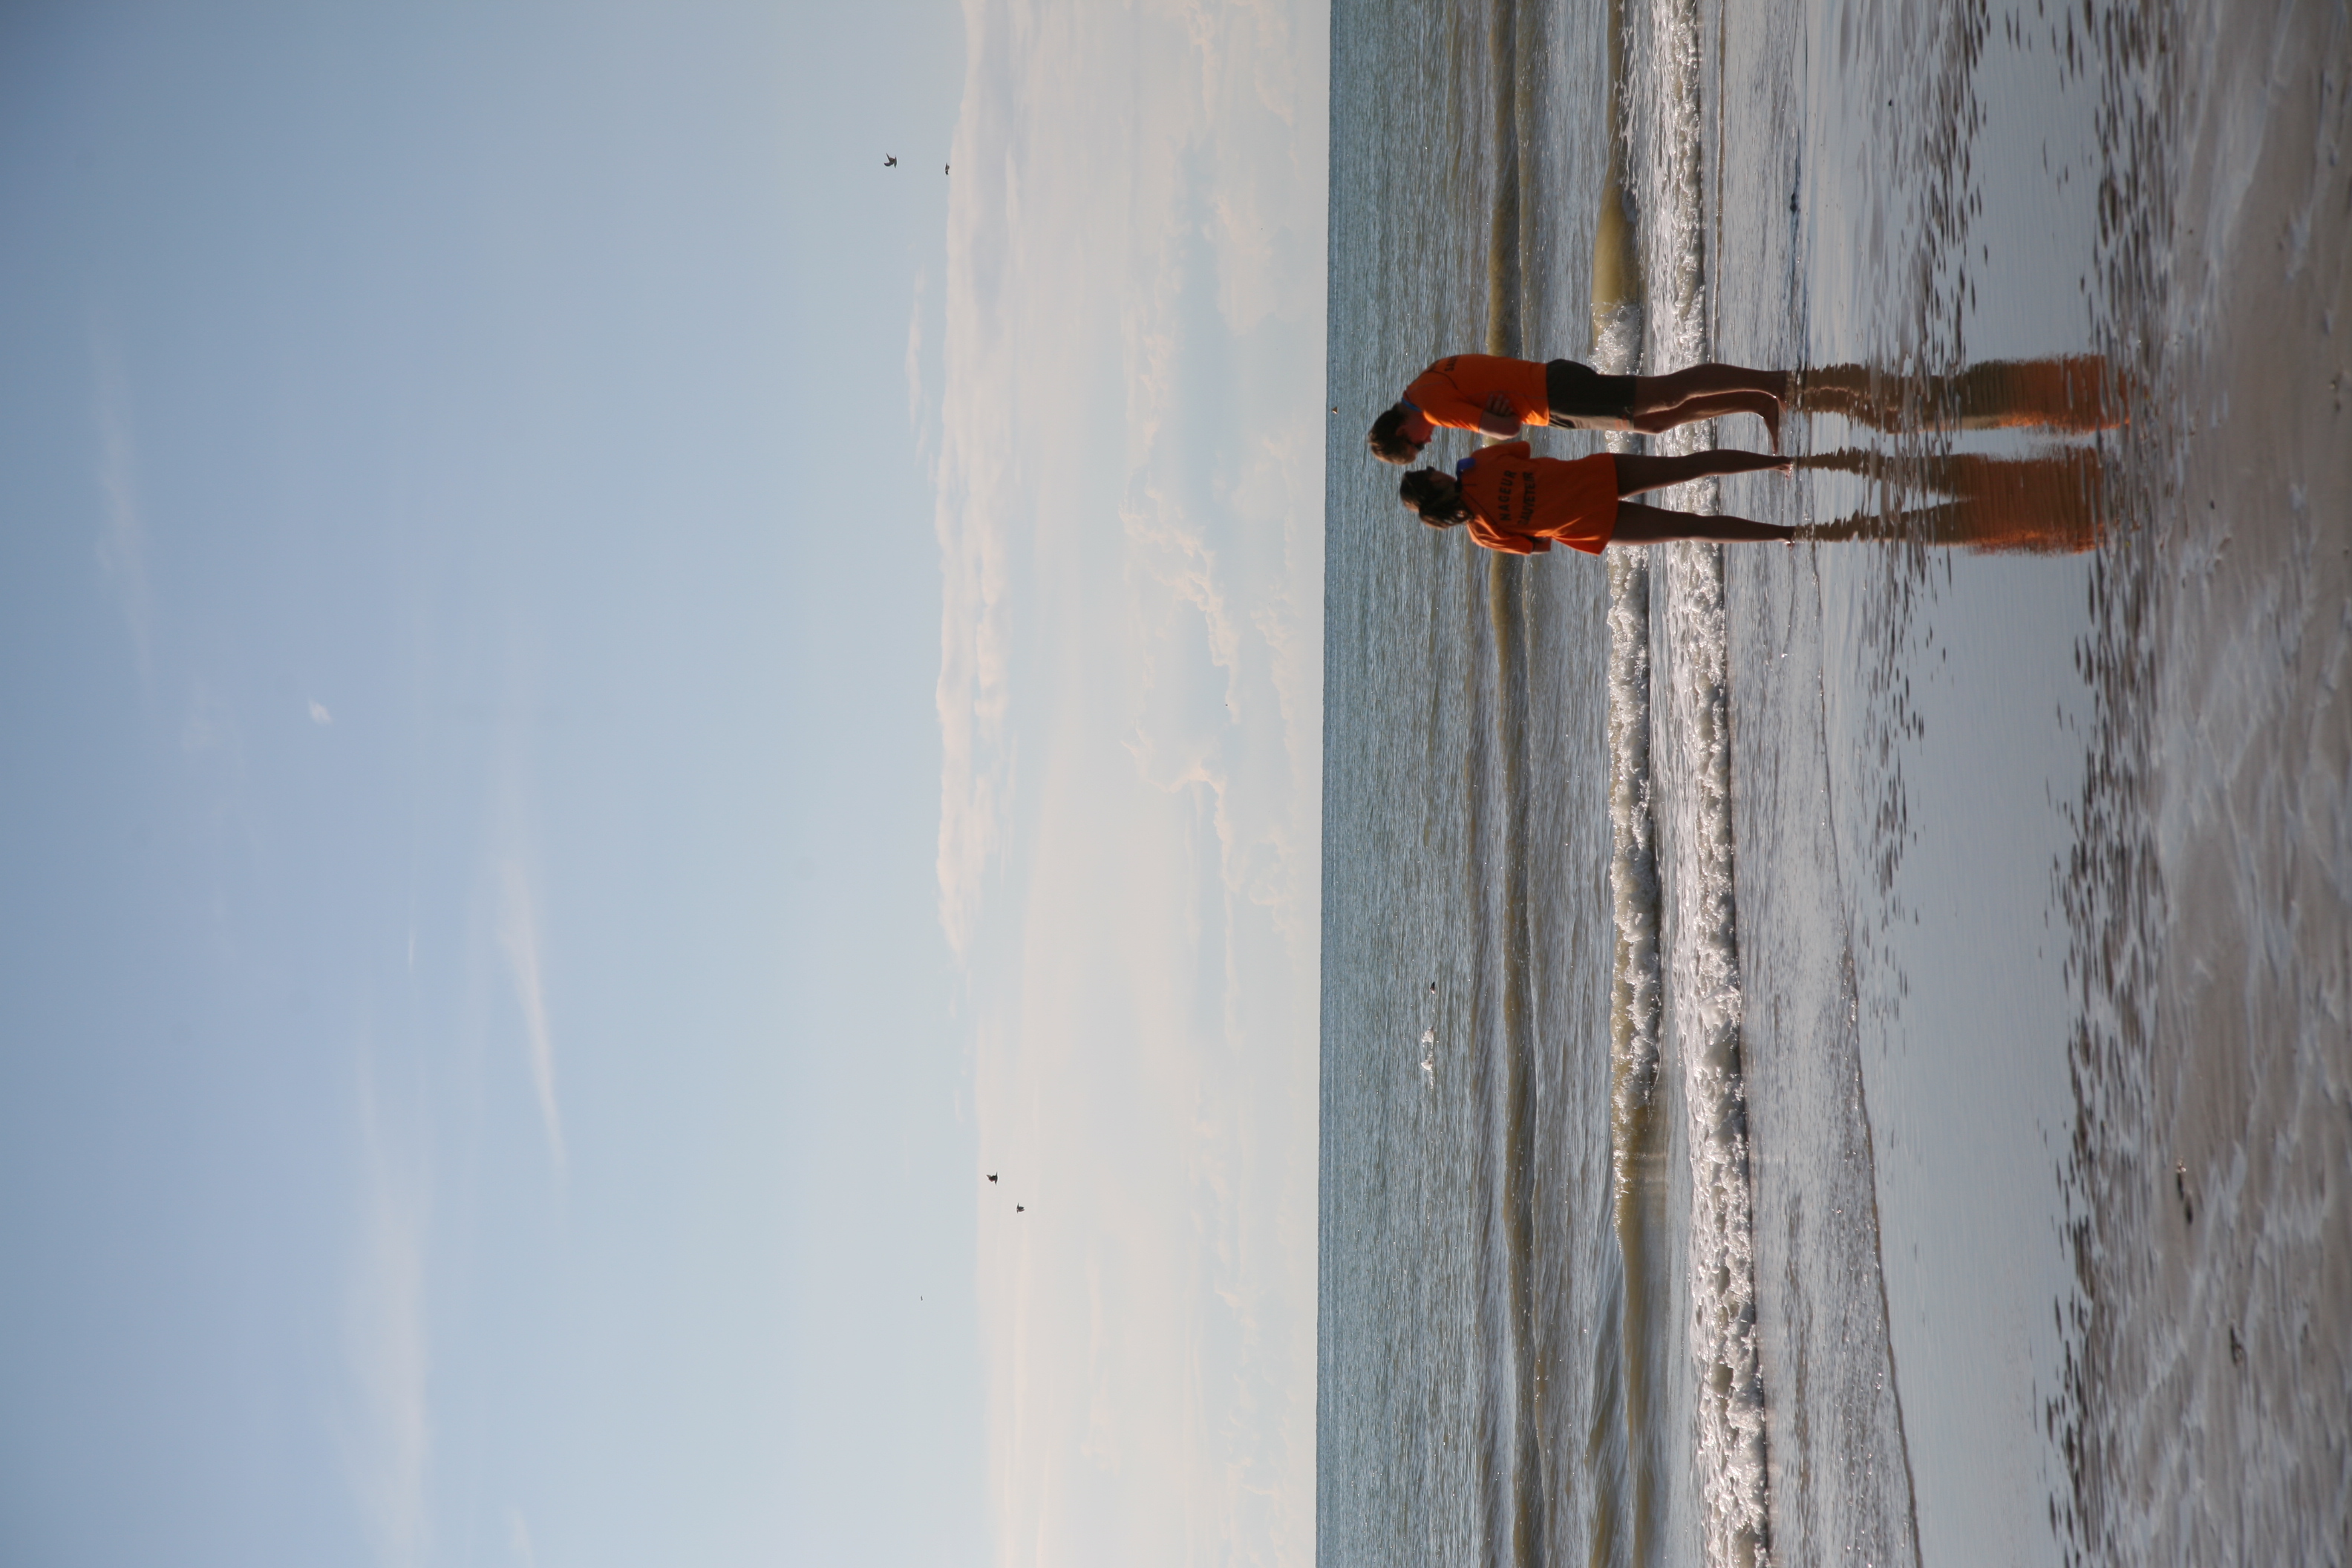
beach, sea, coast, water, sand, ocean, horizon, shore, wave, vacation, france, bay, body of water, strand, mer, playa, 5d, channel, frankreich, vague, pasdecalais, cotedopale, stellaplage, manche, cucq, welle, seasideresort, seebad, stationbaln aire, sauveteur, ma trenageur, wind wave